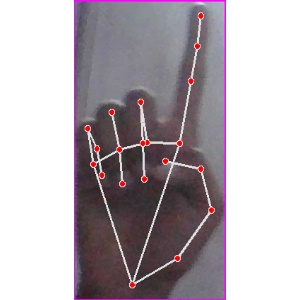
अक्षर: क